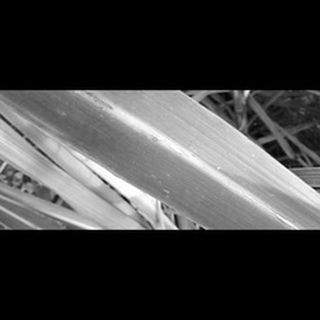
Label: sugarcane_red_rot